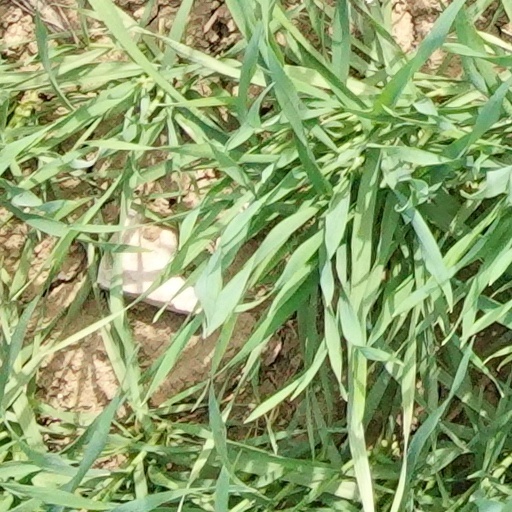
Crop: wheat